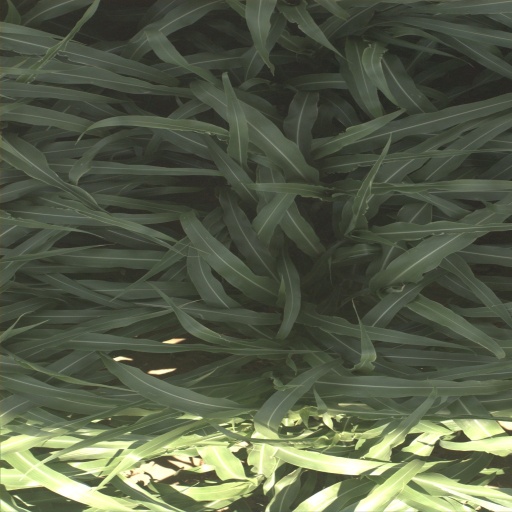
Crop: sorghum